Leaf

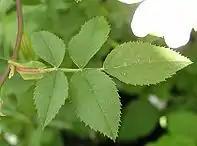
Leafstem of dog rose with petiole, stipules and leaflets

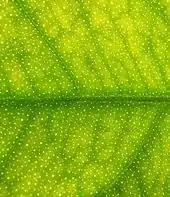
"Citrus" leaves with translucent glands

A structurally complete leaf of an angiosperm consists of a petiole (leaf stalk), a lamina (leaf blade), stipules (small structures located to either side of the base of the petiole) and a sheath. Not every species produces leaves with all of these structural components. The proximal stalk or petiole is called a stipe in ferns. The lamina is the expanded, flat component of the leaf which contains the chloroplasts. The sheath is a structure, typically at the base that fully or partially clasps the stem above the node, where the leaf is attached. Leaf sheathes typically occur in Poaceae (grasses) and Apiaceae (umbellifers). Between the sheath and the lamina, there may be a pseudopetiole, a petiole like structure. Pseudopetioles occur in some monocotyledons including bananas, palms and bamboos. Stipules may be conspicuous (e.g. beans and roses), soon falling or otherwise not obvious as in Moraceae or absent altogether as in the Magnoliaceae. A petiole may be absent (apetiolate), or the blade may not be laminar (flattened). The petiole mechanically links the leaf to the plant and provides the route for transfer of water and sugars to and from the leaf. The lamina is typically the location of the majority of photosynthesis. The upper (adaxial) angle between a leaf and a stem is known as the axil of the leaf. It is often the location of a bud. Structures located there are called "axillary".